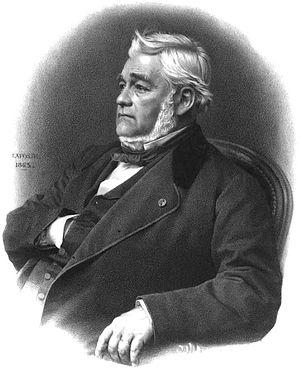
Auguste Monnin-Japy est un homme politique français né le 23 juillet 1799 à Bellelay, Saicourt et décédé le 17 mai 1878 à Paris.